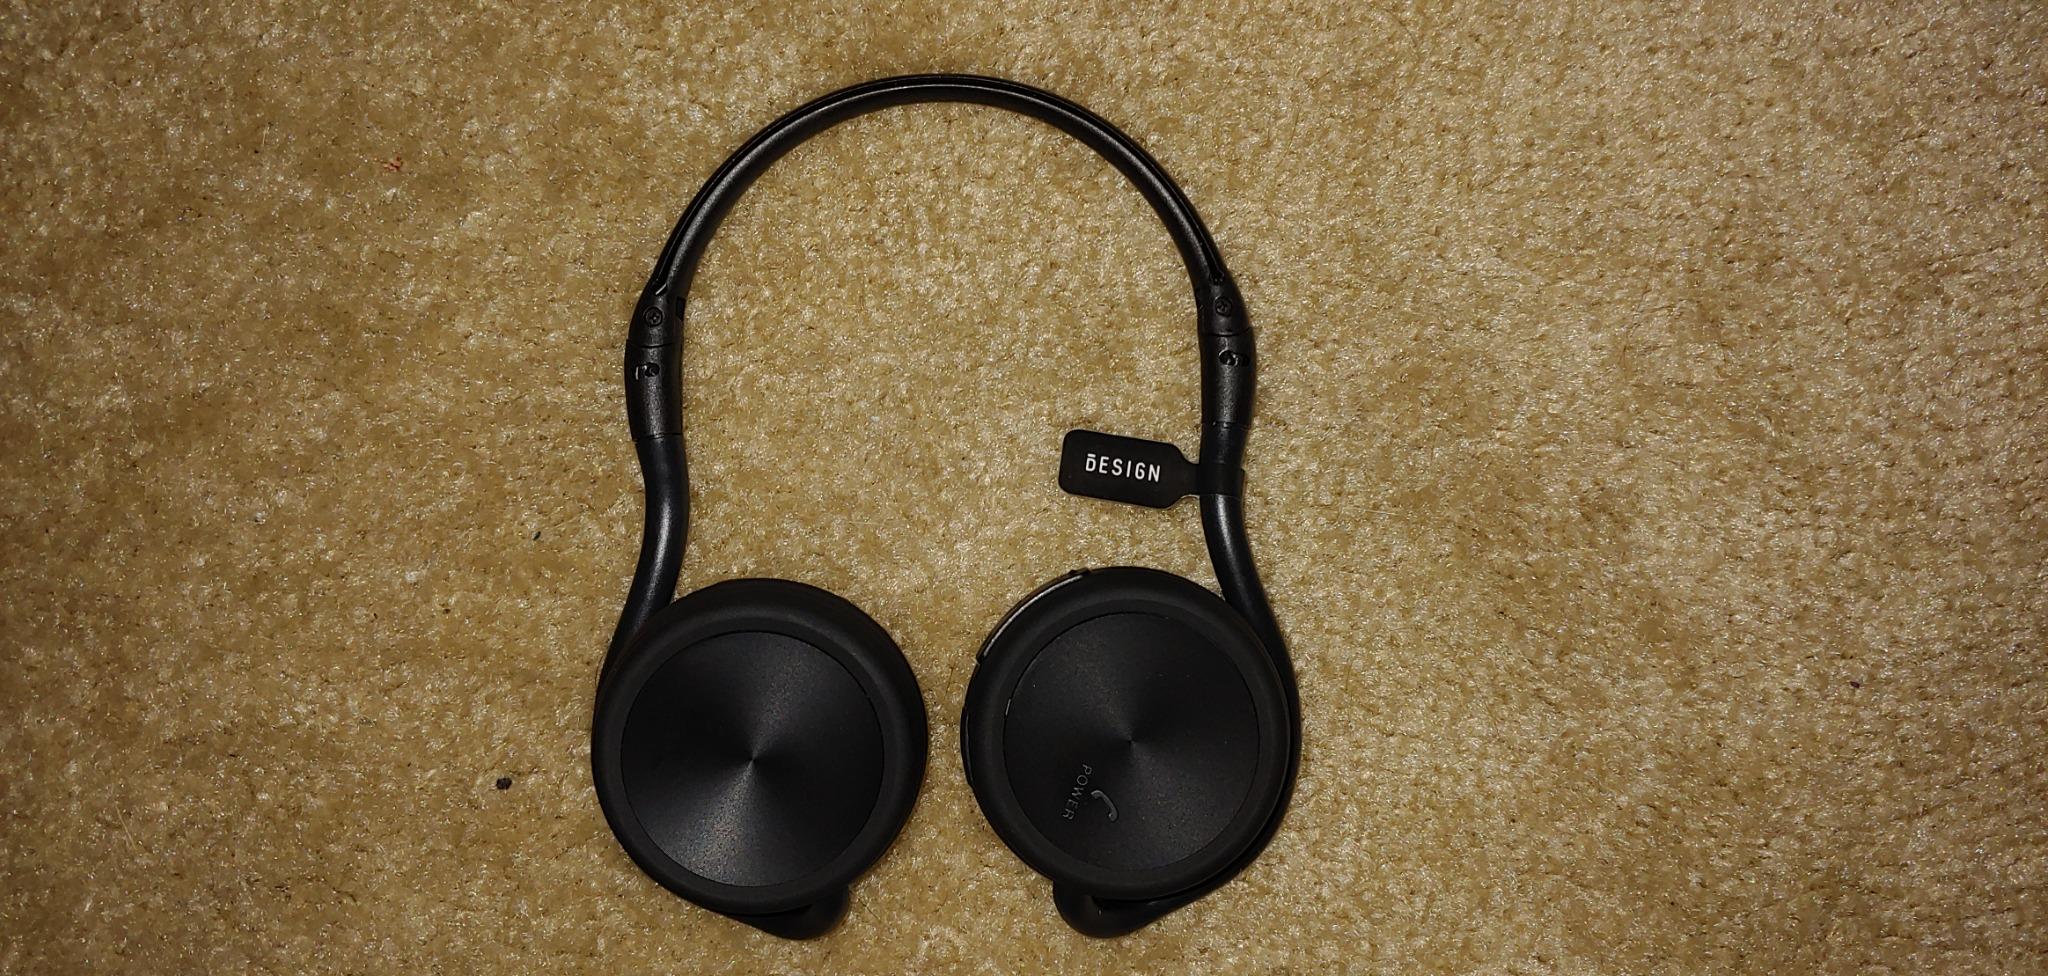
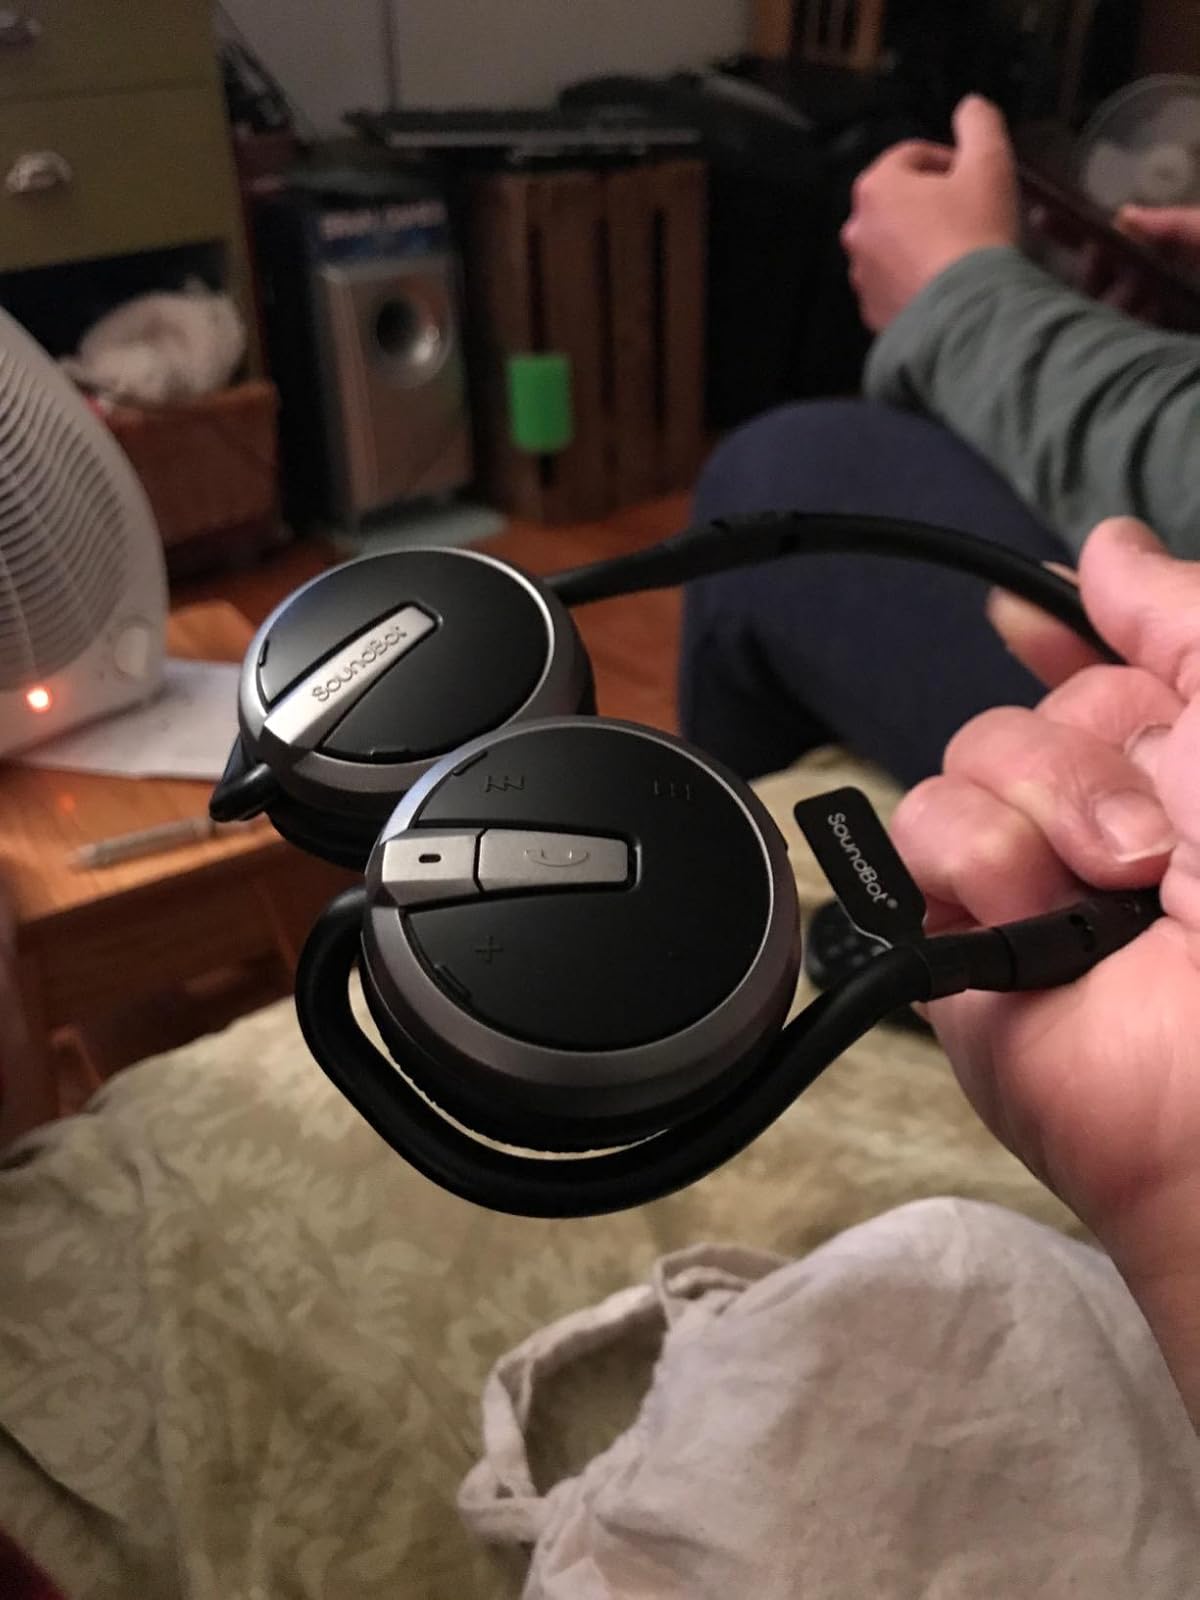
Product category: headphones
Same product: no